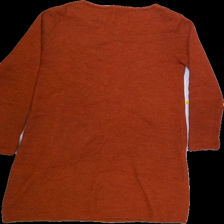
View: back
Type: Cardigan
Category: Ladies
Brand: Not Applicable
Colors: Orange
Material: 50%wool 50%acrylic
Pattern: Plain
Cut: C-collar, Long
Season: All
Trend: No trend
Stains: No
Price range: 100-150
Recommended usage: Reuse